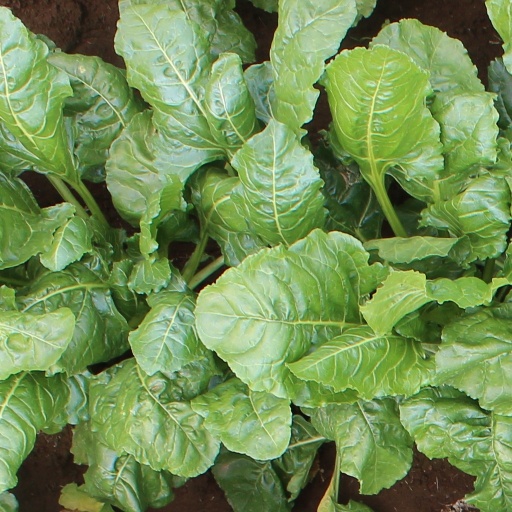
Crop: sugar beet